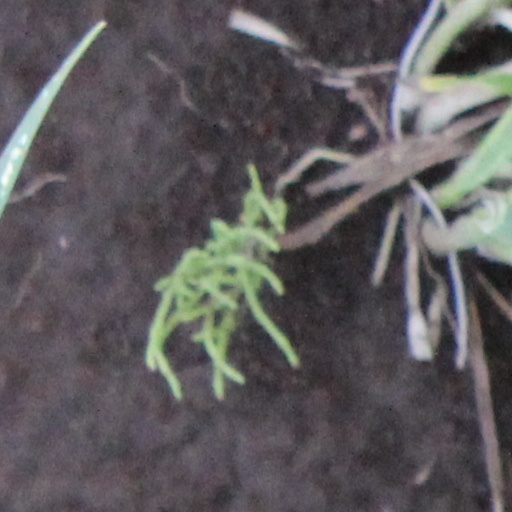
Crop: wheat